Nilgiris district

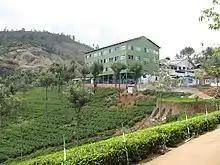
A tea factory next to a tea plantation

The Nilgiris district is basically a horticulture district. Its economy is based on commodity crops of tea, coffee, and spices, followed in importance by potato, cabbage, carrot, and fruit. The main cultivation is plantation crops such as tea and coffee, but with some cardamom, pepper and rubber too. Tea grows at elevations of 1,000 to over 2,500 metres.